HMS Weston

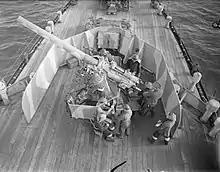
"Weston"s forward 4 inch gun

On 24 February 1940, "Weston" rescued 27 survivors from the merchant ship , which had been sunk by a mine off the Firth of Forth earlier that day. In May 1939, "Weston"s pennant number changed from L72 to U72. On 31 May, "Weston" depth-charged the German submarine off Lowestoft while escorting the convoy FN.184, forcing the submarine to scuttle herself. All of "U-13"s crew were picked up by "Weston", while a set of standing orders from Admiral Karl Dönitz prohibiting the rescue of survivors by German U-boats in British waters was also recovered. These orders were used in the prosecution case against Donitz at the Nuremberg trials in 1946. On 1 August 1940, when escorting Convoy FN 239, "Weston" claimed a German bomber shot down while escorting a convoy.